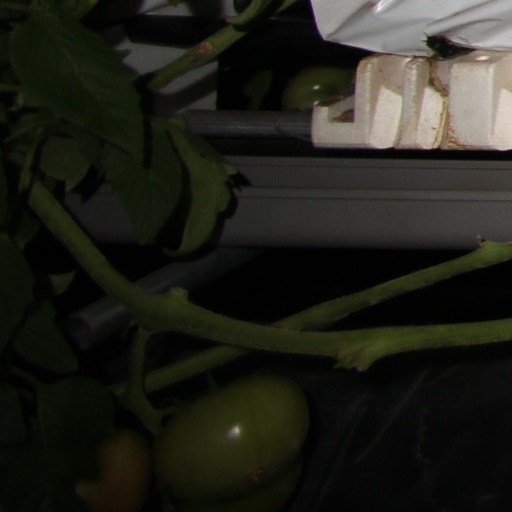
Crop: tomato